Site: brandenburg
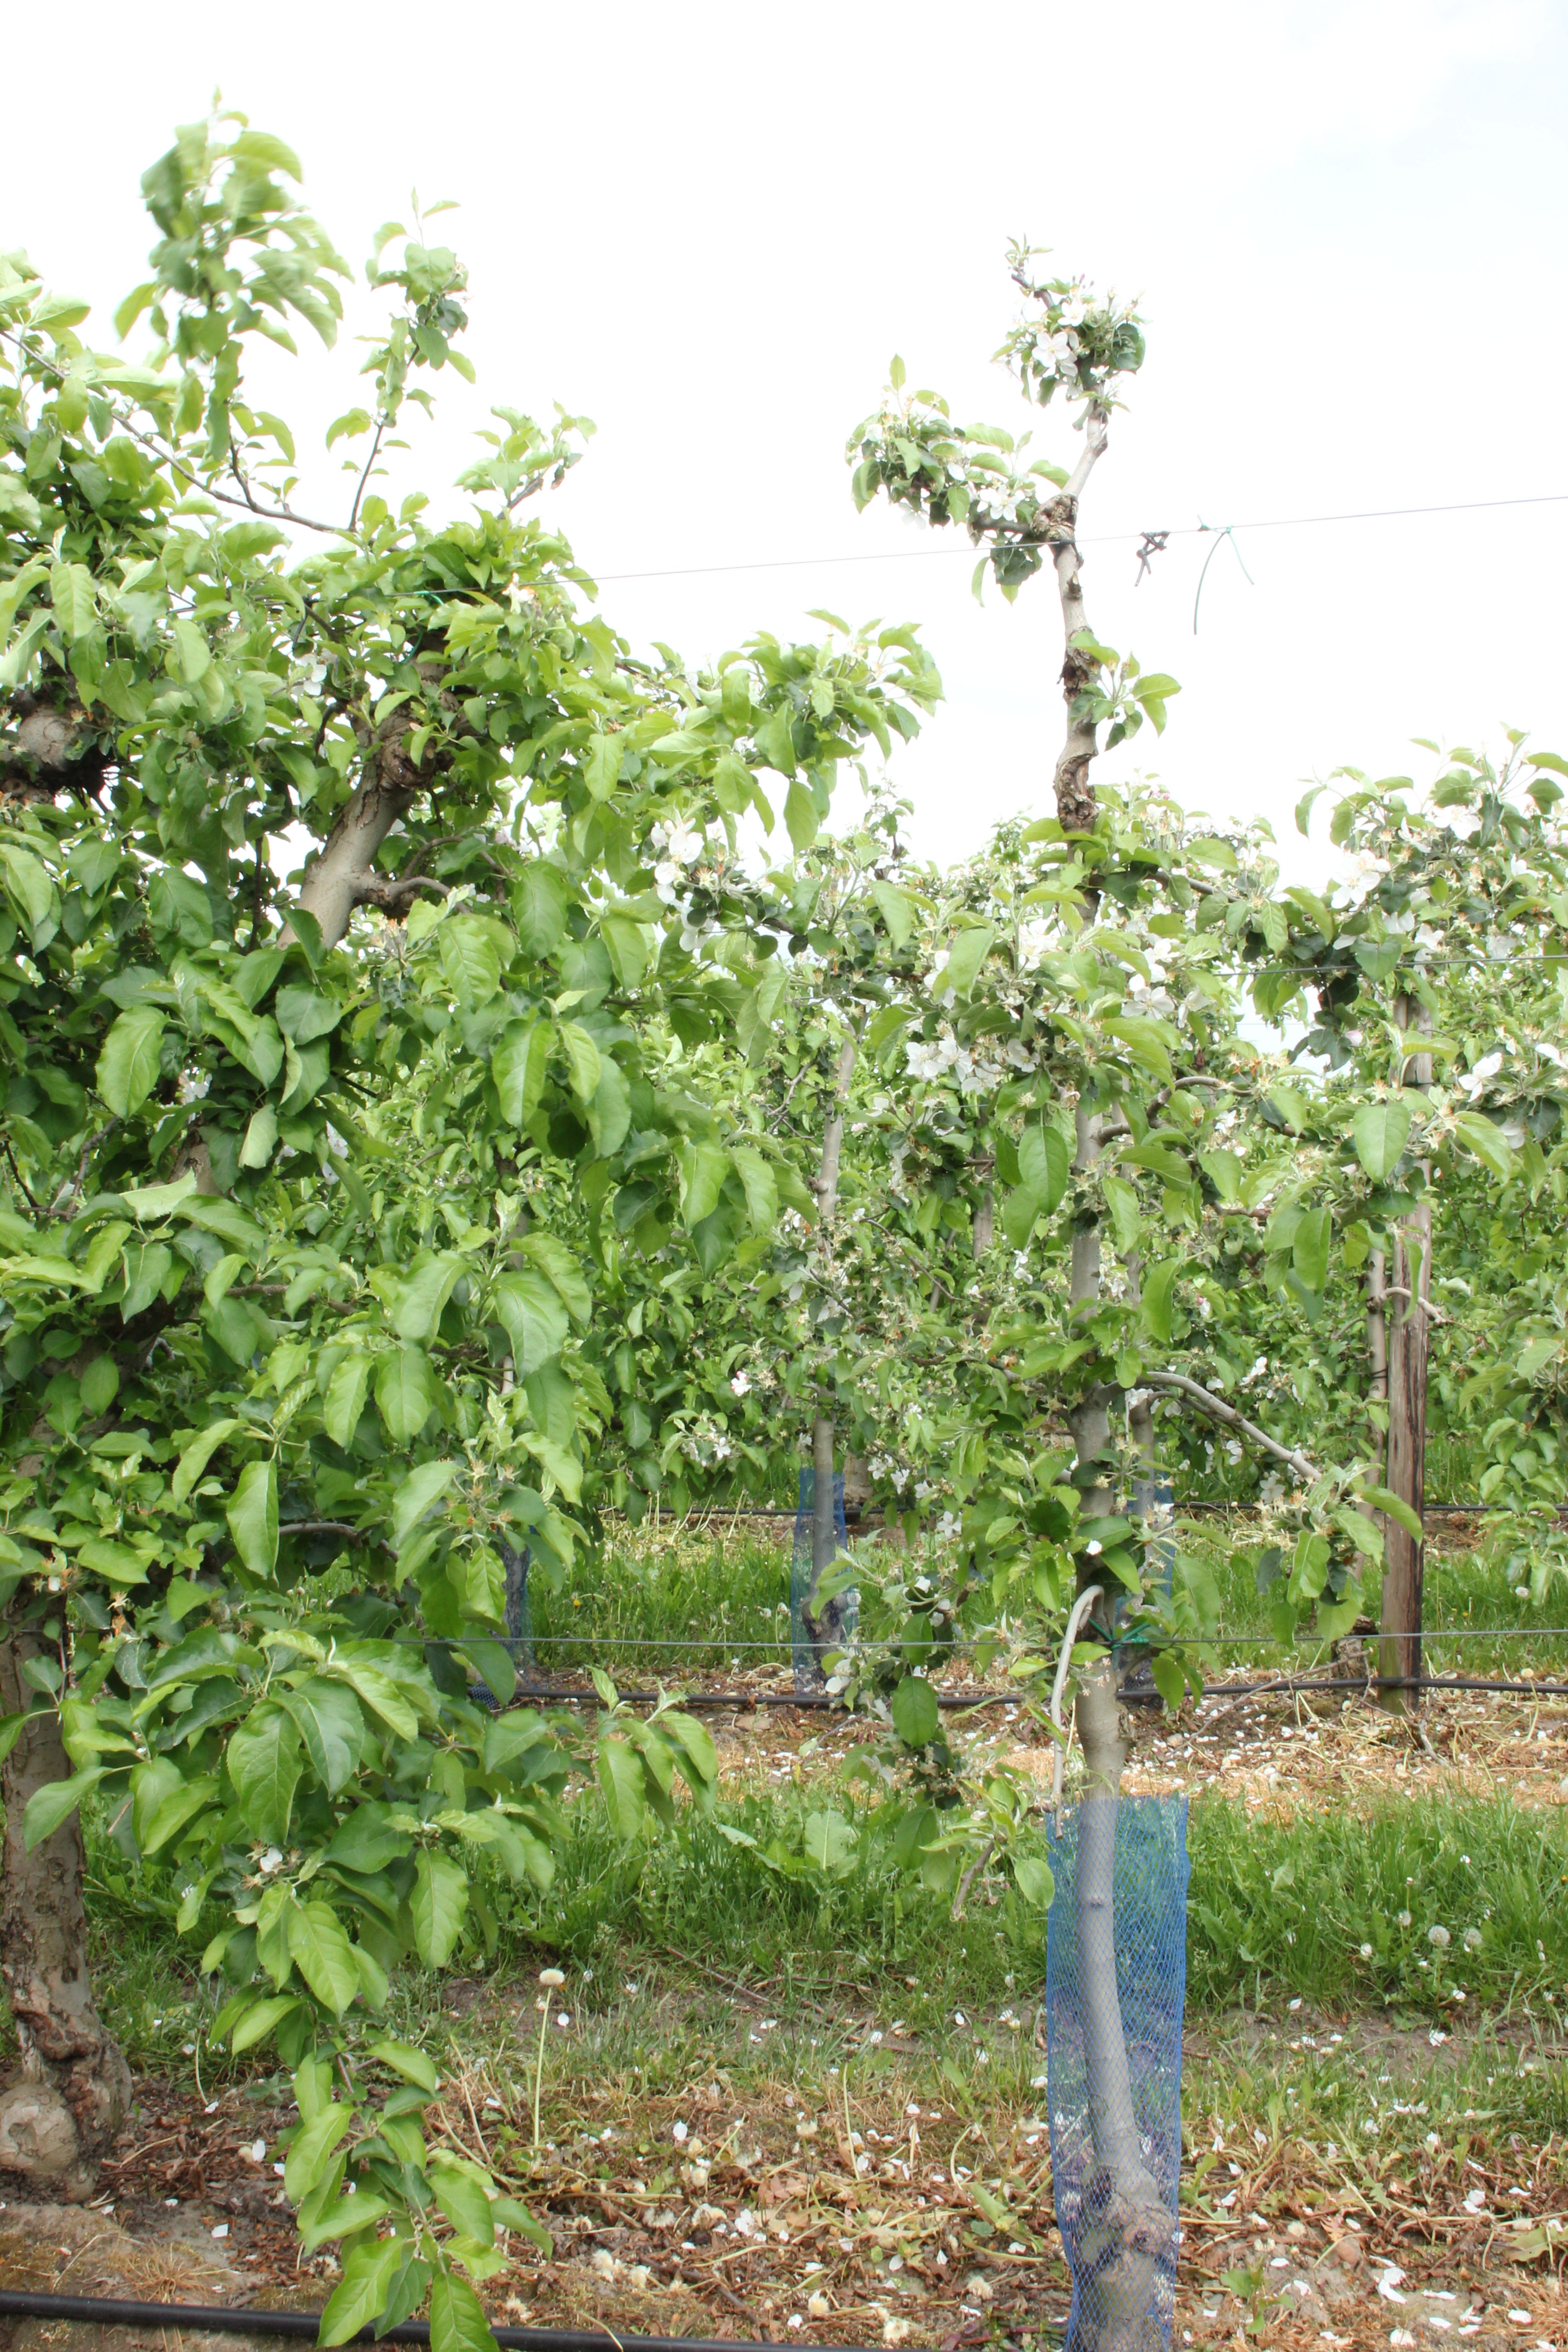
Growth stage (BBCH 67): Flowering